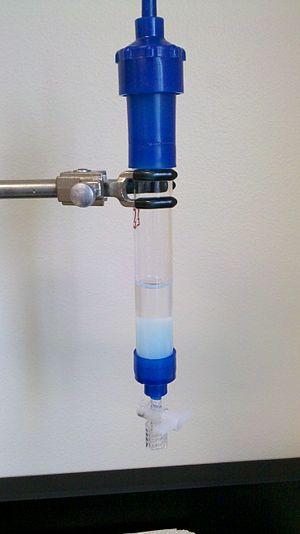
Le nickel est l'élément chimique de numéro atomique 28, de symbole Ni. Le corps simple nickel est un métal.